Romanian Orthodox Church

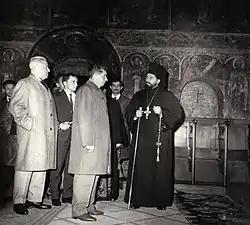
Nicolae Ceaușescu and other Party officials visit Neamț Monastery in 1966.

Romania officially became a communist state in 1947. Restricted access to ecclesiastical and relevant state archives makes an accurate assessment of the Romanian Orthodox Church's attitude towards the Communist regime a difficult proposition. Nevertheless, the activity of the Orthodox Church as an institution was more or less tolerated by the Marxist–Leninist atheist regime, although it was controlled through "special delegates" and its access to the public sphere was severely limited; the regime's attempts at repression generally focused on individual believers. The attitudes of the church's members, both laity and clergy, towards the communist regime, range broadly from opposition and martyrdom, to silent consent, collaboration or subservience aimed at ensuring survival. Beyond limited access to the Securitate and Party archives as well as the short time elapsed since these events unfolded, such an assessment is complicated by the particularities of each individual and situation, the understanding each had about how their own relationship with the regime could influence others and how it actually did.